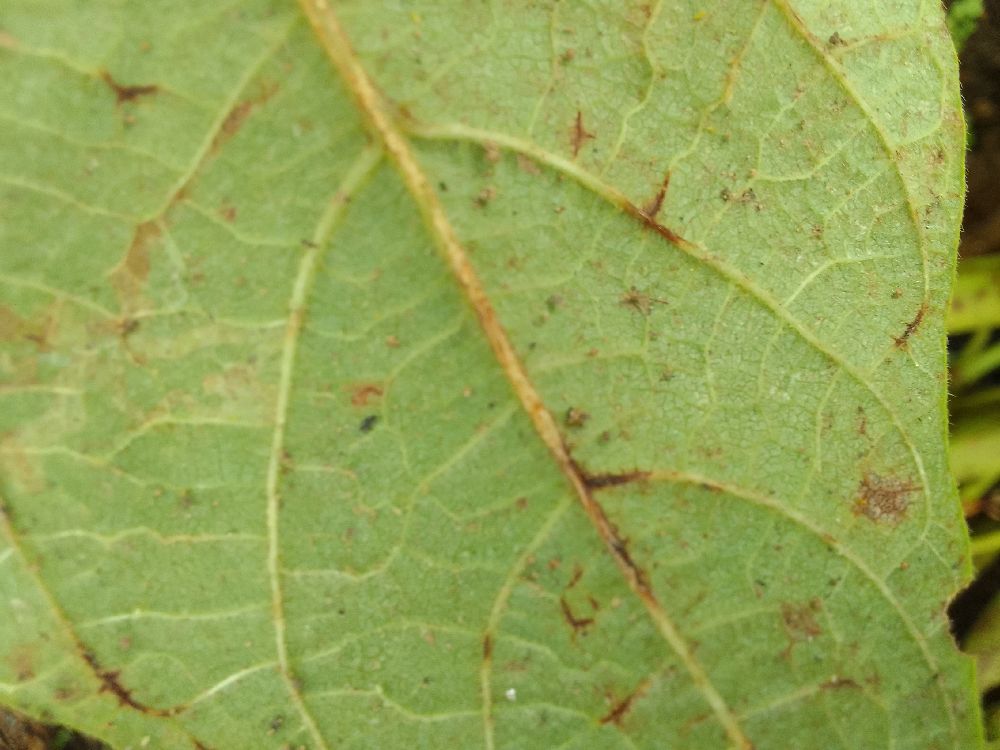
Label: anthracnose